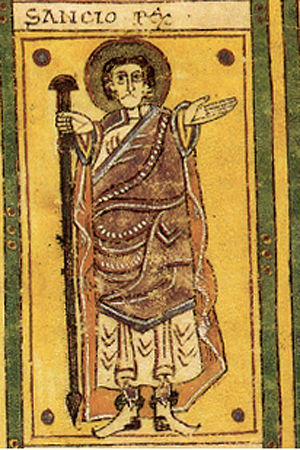
Navarras monarker / Huset Jiménez, 905–1234
Sancho 2. Garcés Abarca
Dette er en oversigt over kongerne og dronningerne af Pamplona, senere Navarra. Pamplona var det primære navn for kongeriget indtil dens forening med Kongeriget Aragonien. Imidlertid begyndte man at anvende den territoriale betegnelse Navarra som et alternativ navn i det sene tiende århundrede, og navnet Pamplona blev beholdt godt ind i det tolvte århundrede.